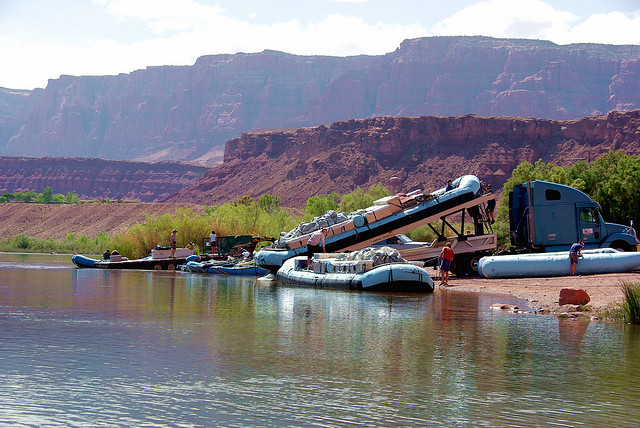
A group of large ships on the back of a semi truck.

A semi truck unloading rafts and supplies into a river.

Several water rafts being loaded into water by a truck.

a semi dropping off a boat into the water